Sikorsky S-38

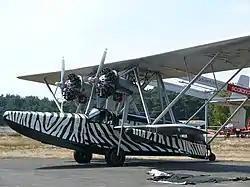
Osa's Ark S-38

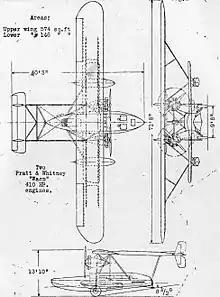
Sikorsky S-38 3-view drawing from NACA Aircraft Circular No.79

During the 1990s two reproduction S-38s were built by the late Buzz Kaplan's “Born Again Restorations,” of Owatonna, Minnesota. One was produced for Samuel Curtis Johnson Jr., the son of Herbert Fisk Johnson, to recreate his father's flight, which he completed in 1998. the plane is suspended from the ceiling of Fortaleza Hall in the S. C. Johnson & Son company headquarters in Racine, Wisconsin . The other S-38 replica, "N28V", appeared in the movie "The Aviator" (2004), a story loosely based on the life of Howard Hughes, who owned an S-38 during his lifetime. it is owned by Kermit Weeks and located at the Fantasy of Flight Museum in Polk City, Florida, bearing the "Osa's Ark" paint scheme.